Maithils

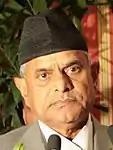
Ram Baran Yadav former President of Nepal from 2008-2015 and a native Maithili speaker

The adjoining districts of the eastern Terai form Nepalese Mithila. This area was part of the kingdom of Videha. The kingdom appears in the "Ramayana". Many people claim Janakpur to be the birthplace of Goddess Sita but this is disputed as many consider Sitamarhi as her birthplace.